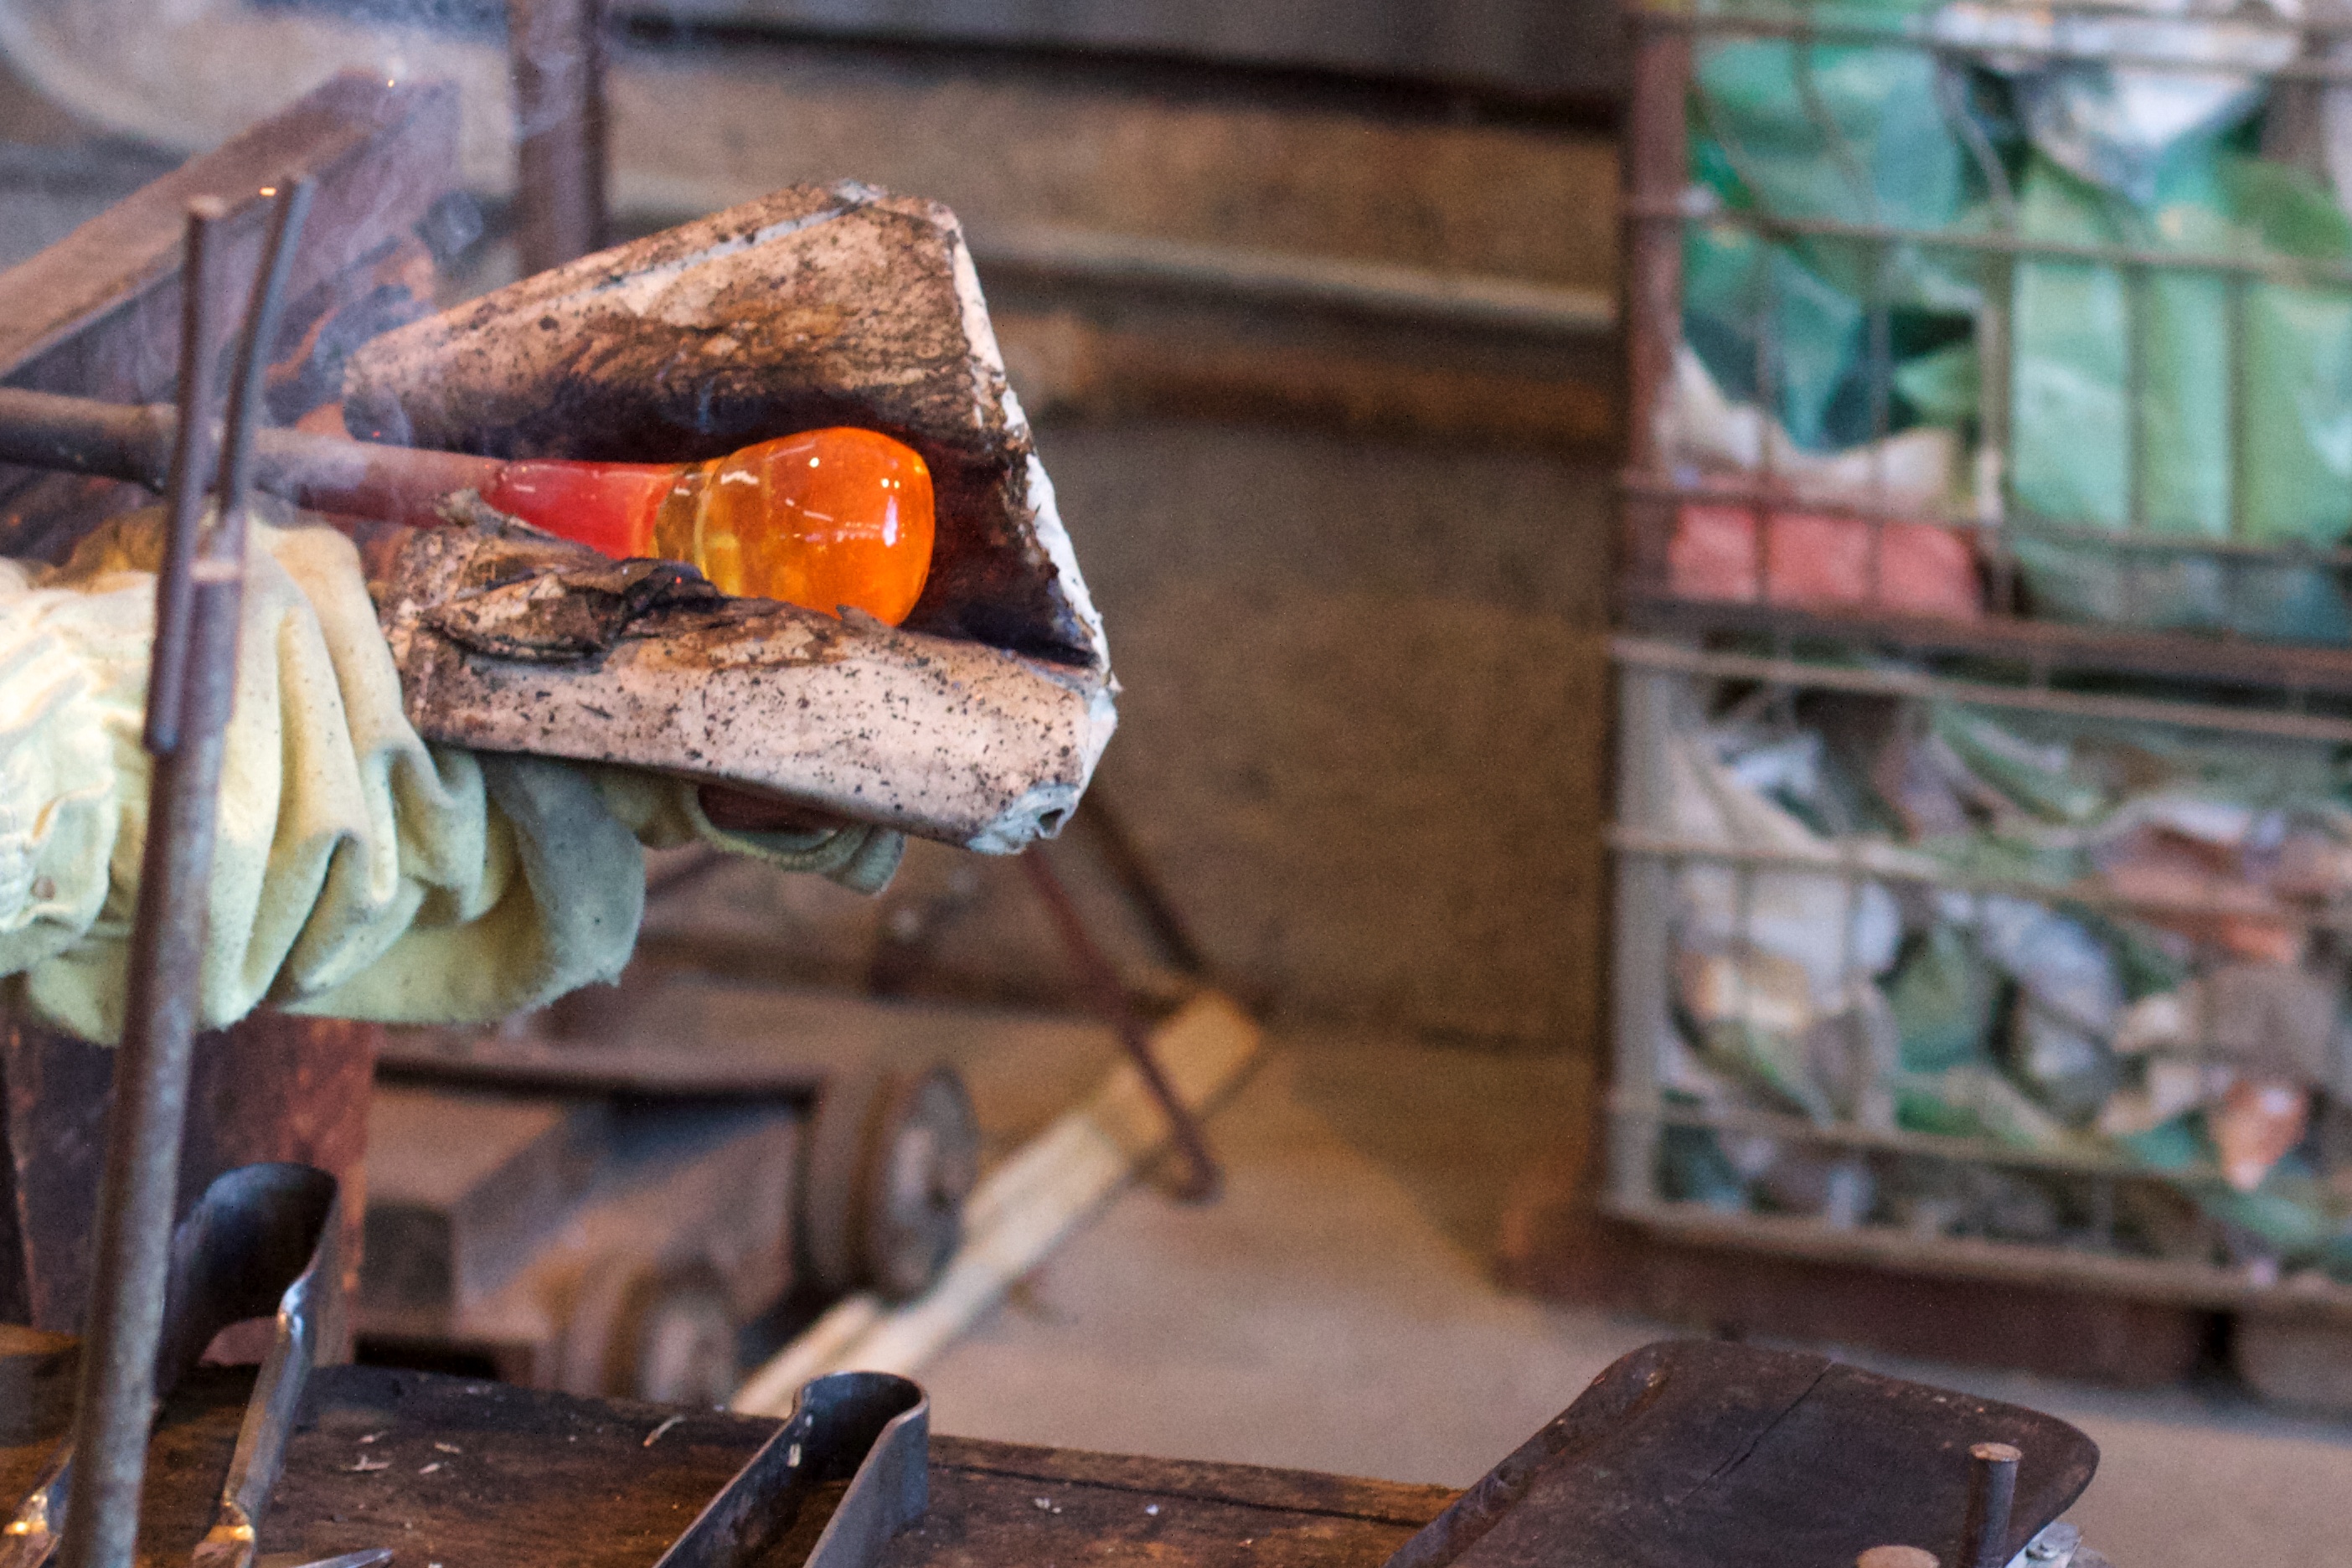
wood, food, color